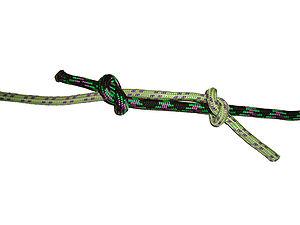
Le nœud de pêcheur est un nœud d'ajut permettant de prolonger un cordage. Il peut être utilisé avec des cordages de diamètres différents, et est très solide.
Le bracelet de survie ou bracelet de secours est un nouage porté au poignet dont le but est de faciliter le transport d'une longueur de corde rapidement utilisable en cas de problème.